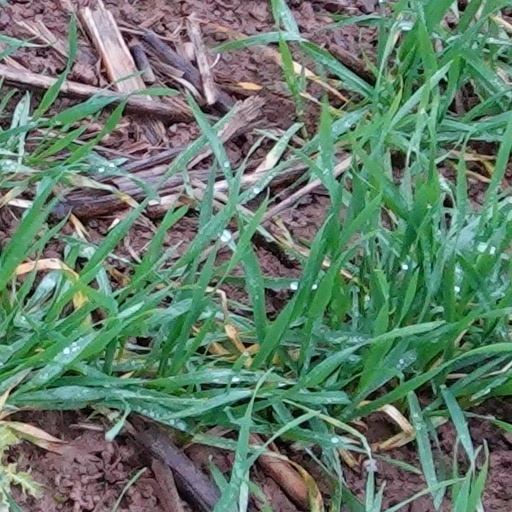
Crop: wheat